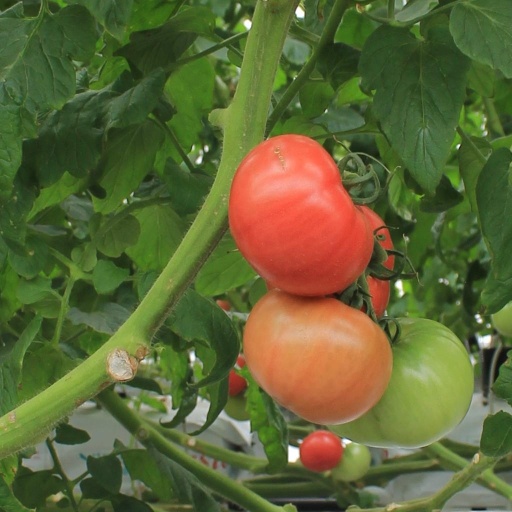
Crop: tomato